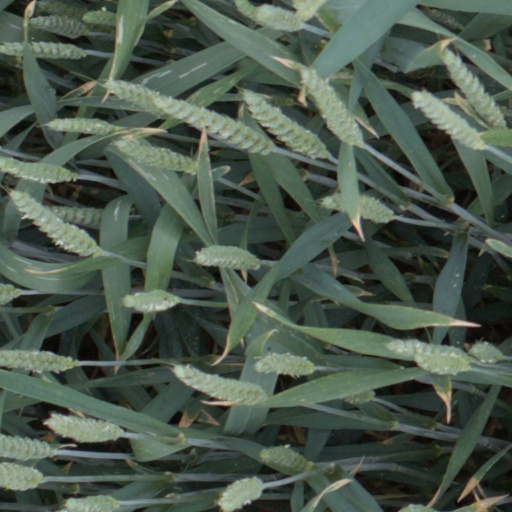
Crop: wheat